Rabba Main Kya Karoon

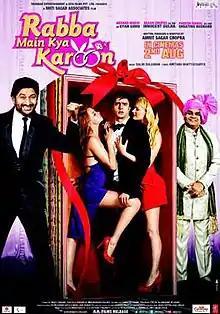
Theatrical release poster

 is a 2013 Indian Hindi-language romantic comedy film directed by Amrit Sagar Chopra and produced by Moti Sagar. The film features Akash Sagar Chopra, Arshad Warsi, Paresh Rawal, Tahira Kochhar, and Riya Sen as main characters.